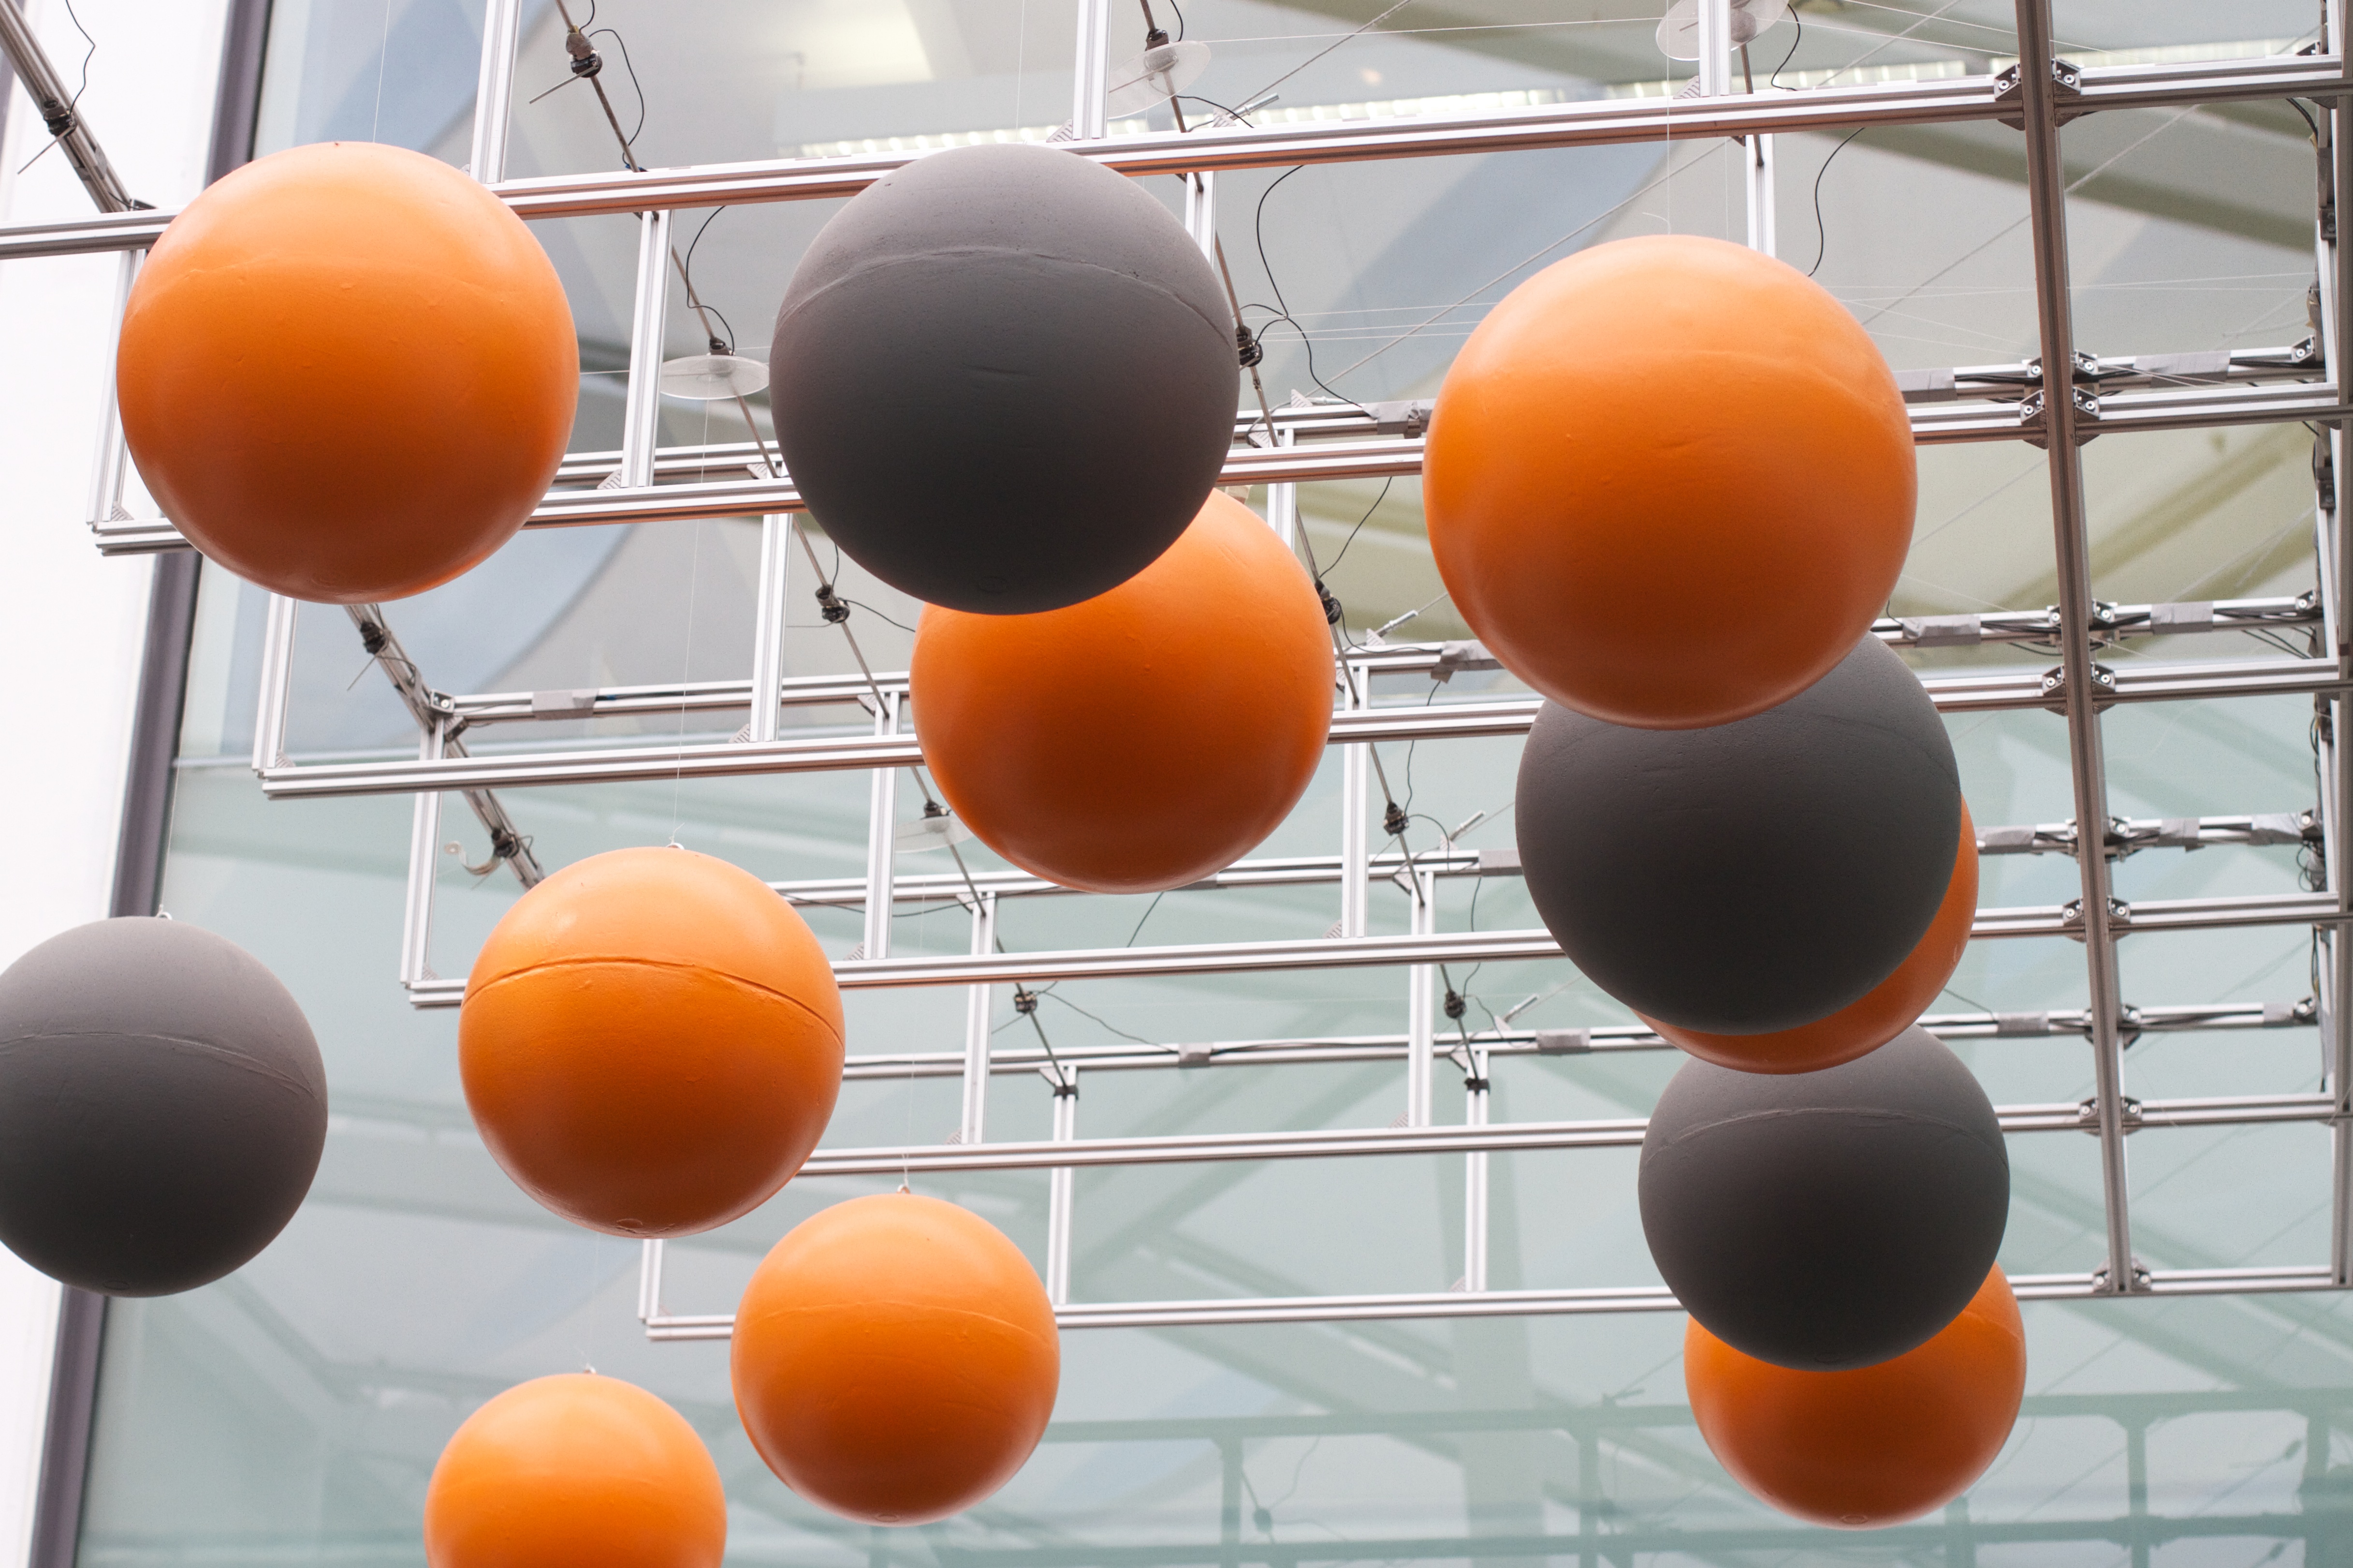
balloon, food, produce, color, yellow, toy, ball, sphere